Vitalina Bibliv

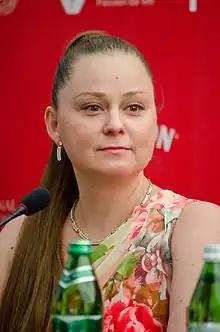
Vitalina Bibliv at the 6th Odessa International Film Festival (2015)

Vitalina Mykolaivna Bibliv (Ukrainian: "Віталіна Миколаївна Біблів"; born October 15, 1980, Vasylkiv, Kyiv region, Ukrainian SSR) is a Ukrainian theater, film and television actress. Winner of the Golden Yula National Prize (2019), Honored Artist of Ukraine (2020).